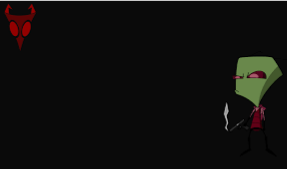
Portrait style: Cartoon Portrait